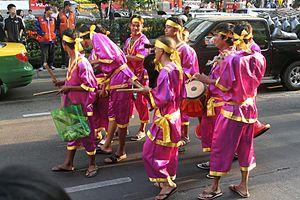
Cet article s'intéresse aux droits des personnes lesbiennes, gays, bisexuelles et transgenres en Thaïlande.